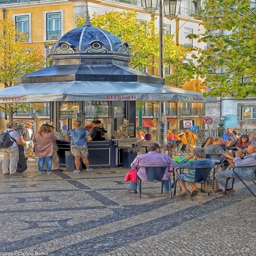
a bar on the street